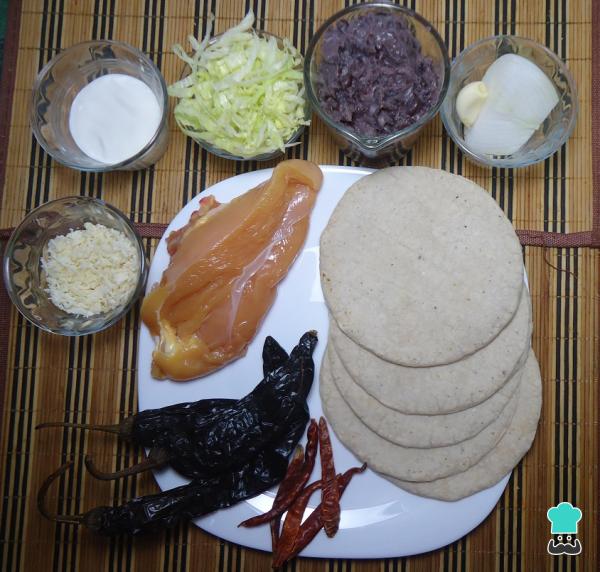
Para comenzar te presentamos los ingredientes que debes reunir para la elaboración de las enfrijoladas de pollo.